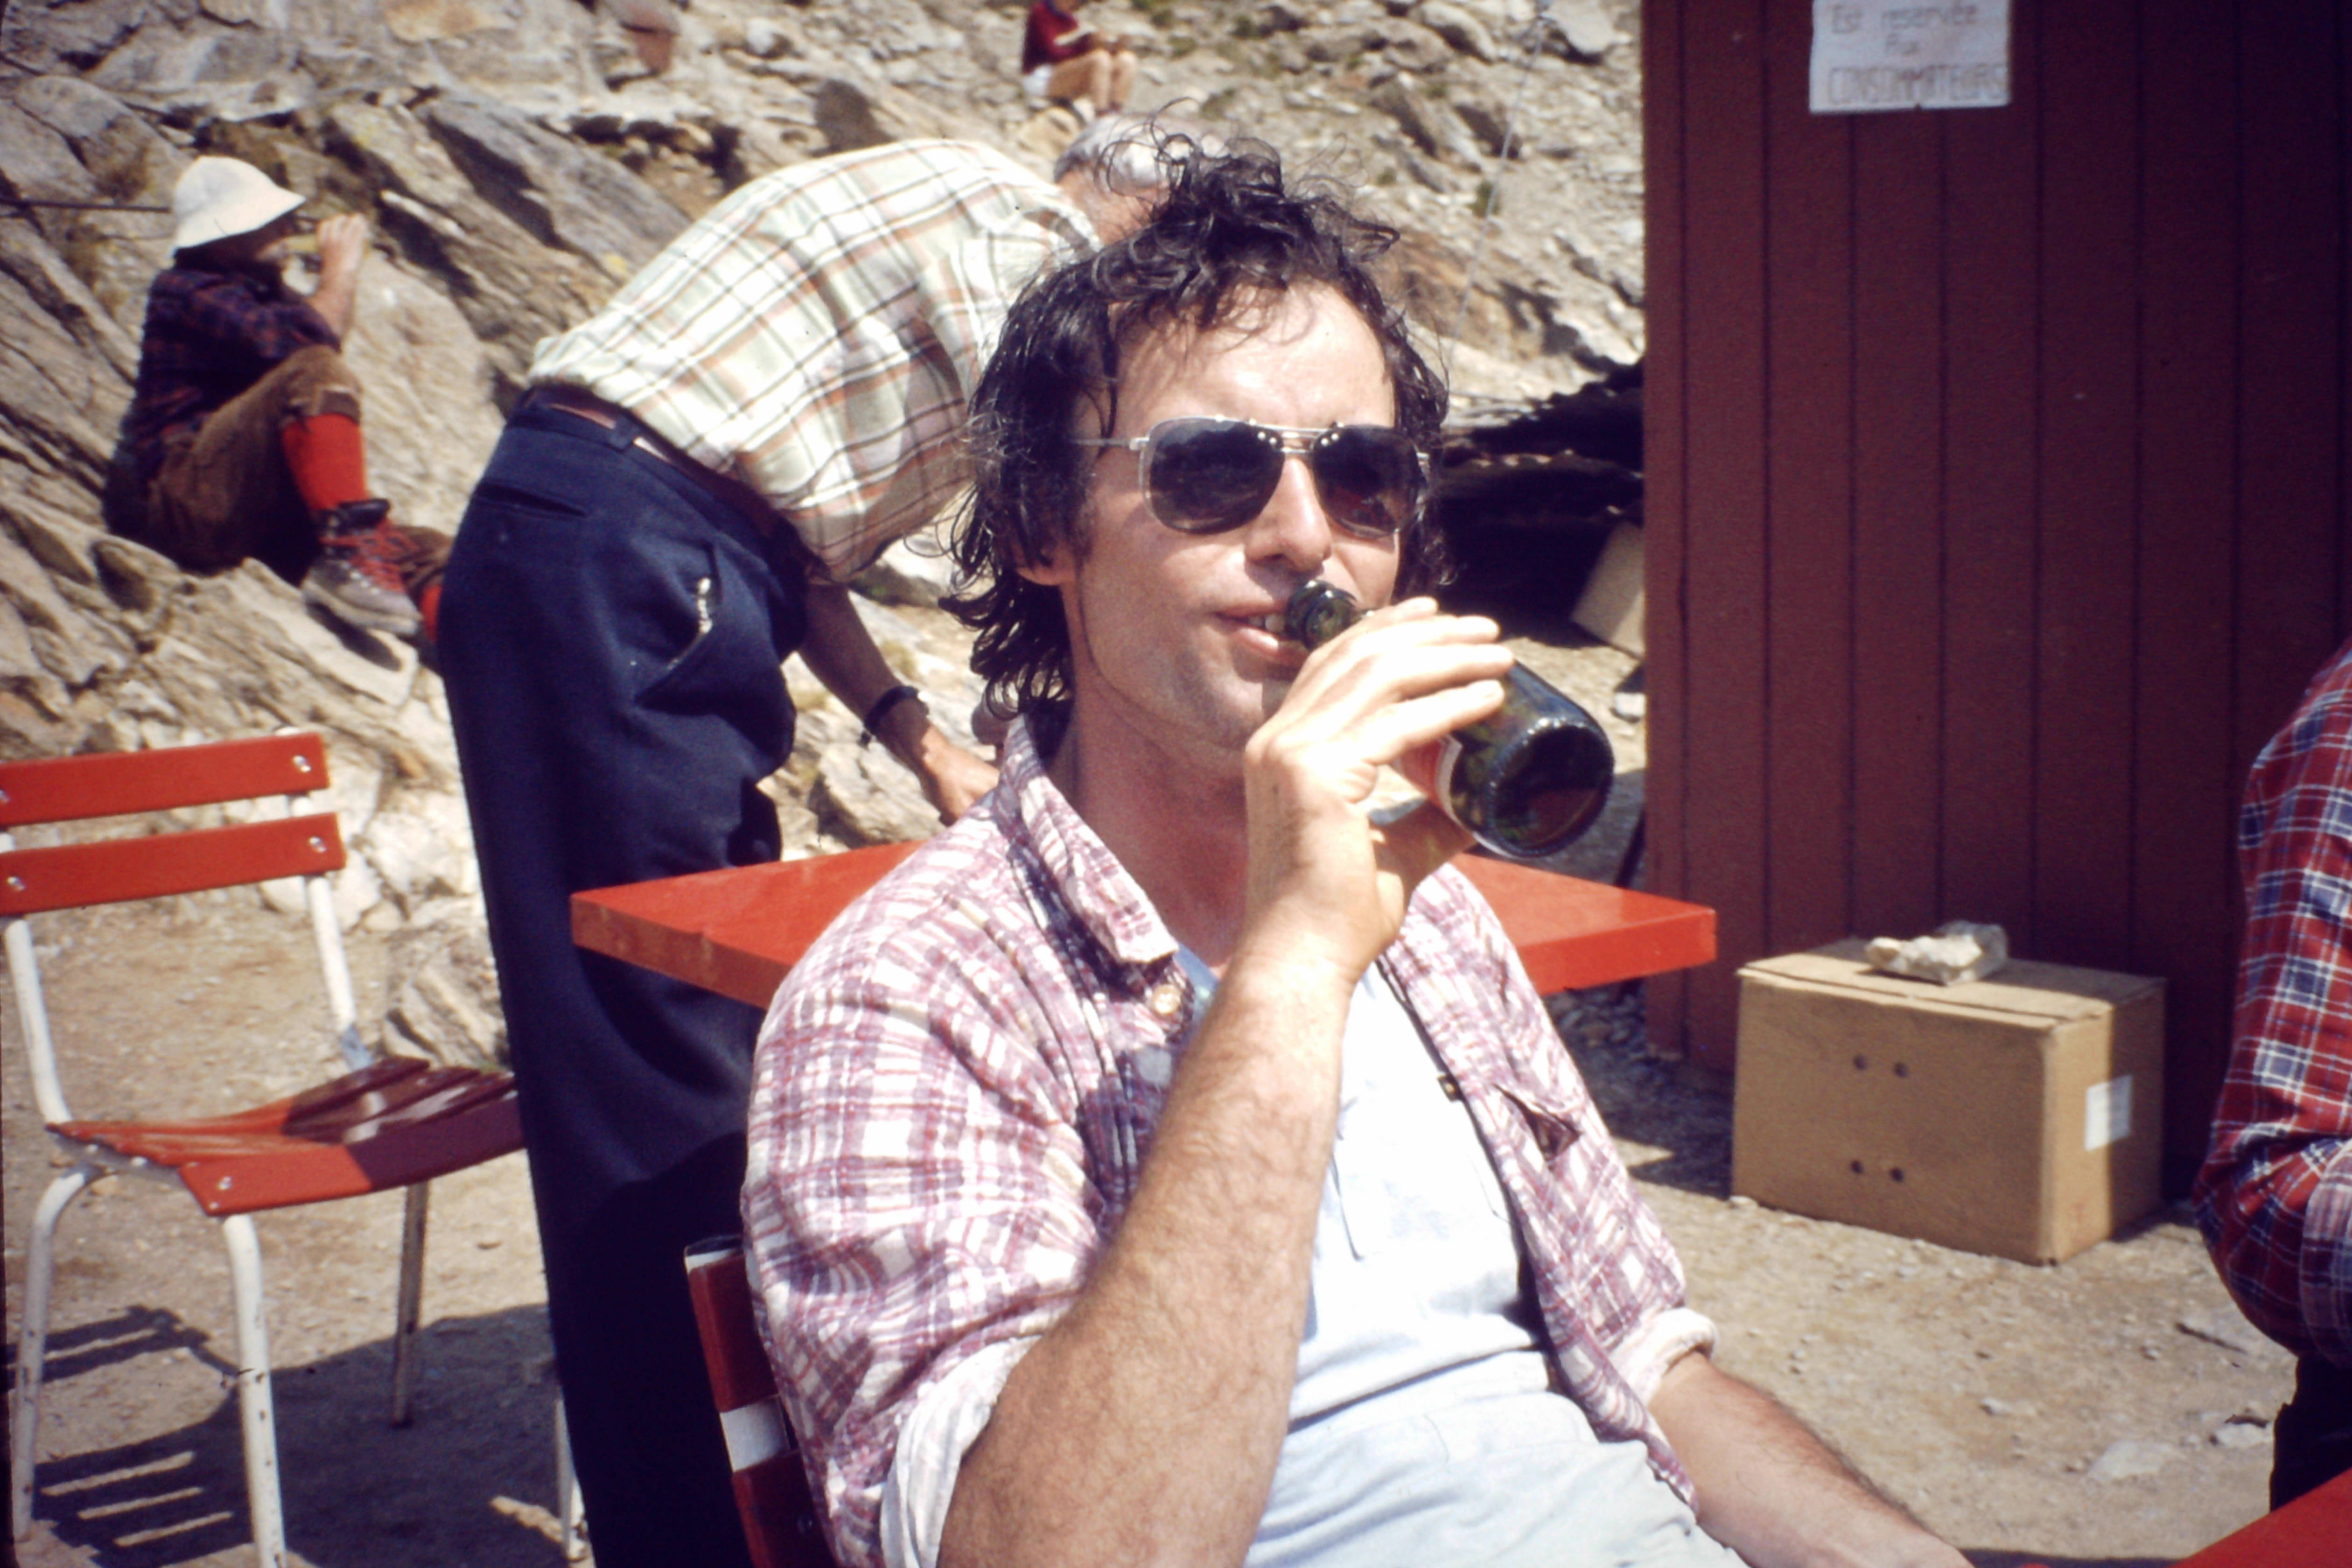
man, eyewear, cool, fun, glasses, sunglasses, photography, tourism